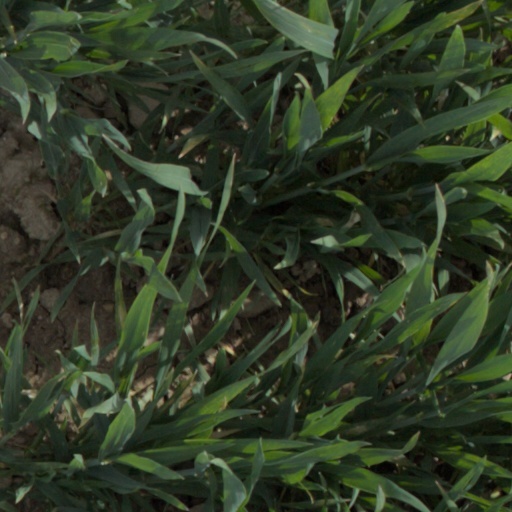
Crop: wheat